Ion Mihai Pacepa

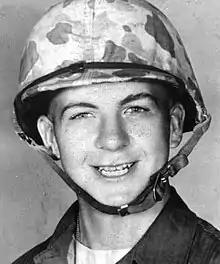
Official USMC portrait of Lee Harvey Oswald, 1956

Pacepa's defection destroyed the intelligence network of communist Romania, and through the revelations of Ceaușescu's activity, it affected Ceaușescu's international credibility and respectability. An article published by "The American Spectator" in 1988 summed up the devastation caused by Pacepa's "spectacular" defection: "His passage from East to West was a historic event, for so carefully had he prepared, and so thorough was his knowledge of the structure, the methods, the objectives, and the operations of Ceaușescu's secret service, that within three years the entire organization had been eliminated. Not a single top official was left, not a single major operation was still running. Ceaușescu had a nervous breakdown, and gave orders for Pacepa's assassination. At least two squads of murderers have come to the United States to try to find him, and just recently one of Pacepa's former agents — a man who had performed minor miracles in stealing Western technology in Europe at Romanian behest — spent several months on the East Coast, trying to track him down. They didn't succeed."